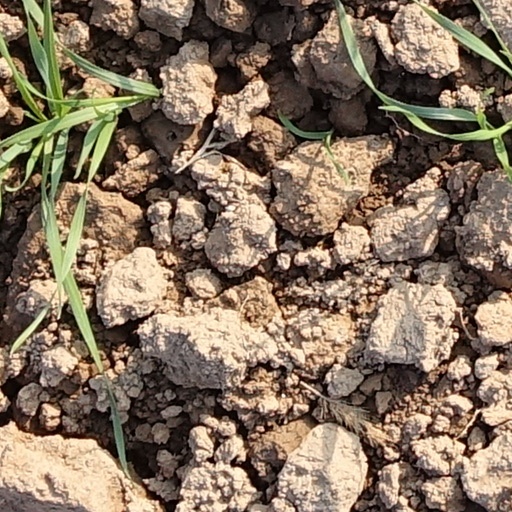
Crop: wheat